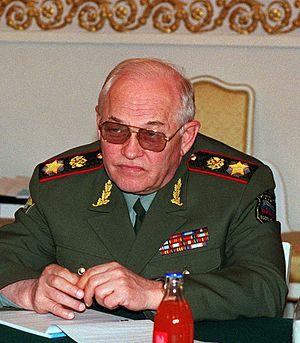
Igor Dmitrievitch Sergueïev est un militaire et homme politique russe. Il est Ministre de la Défense de la Fédération de Russie du 22 mai 1997 au 28 mars 2001. Il est le premier et le seul Maréchal de la Fédération de Russie à ce jour.
Le grade de maréchal de la fédération de Russie est le plus haut grade militaire des Forces armées de la fédération de Russie, bien qu'il soit surtout un titre honorifique. Il succède au grade de maréchal de l'Union soviétique, disparu au moment de la dislocation du pays.